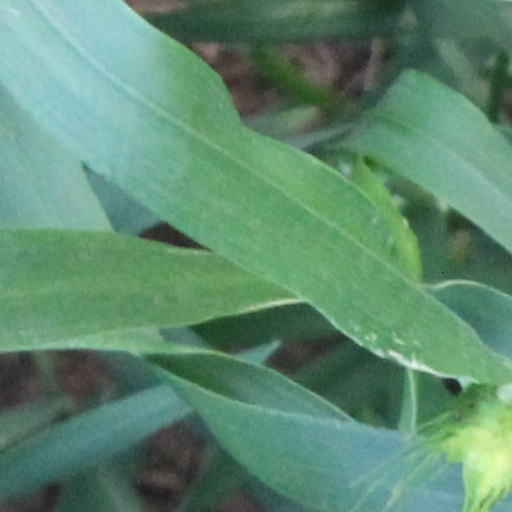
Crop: wheat